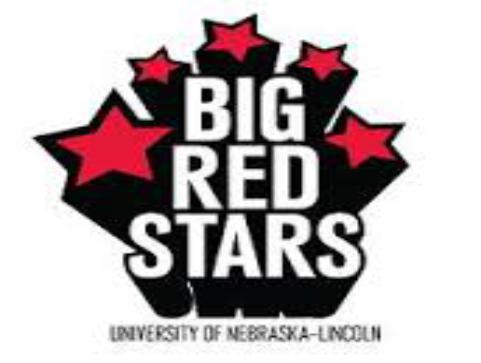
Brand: Big Red
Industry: Others